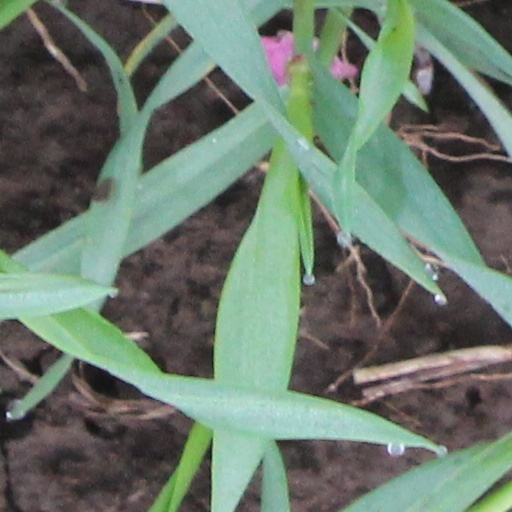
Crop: wheat